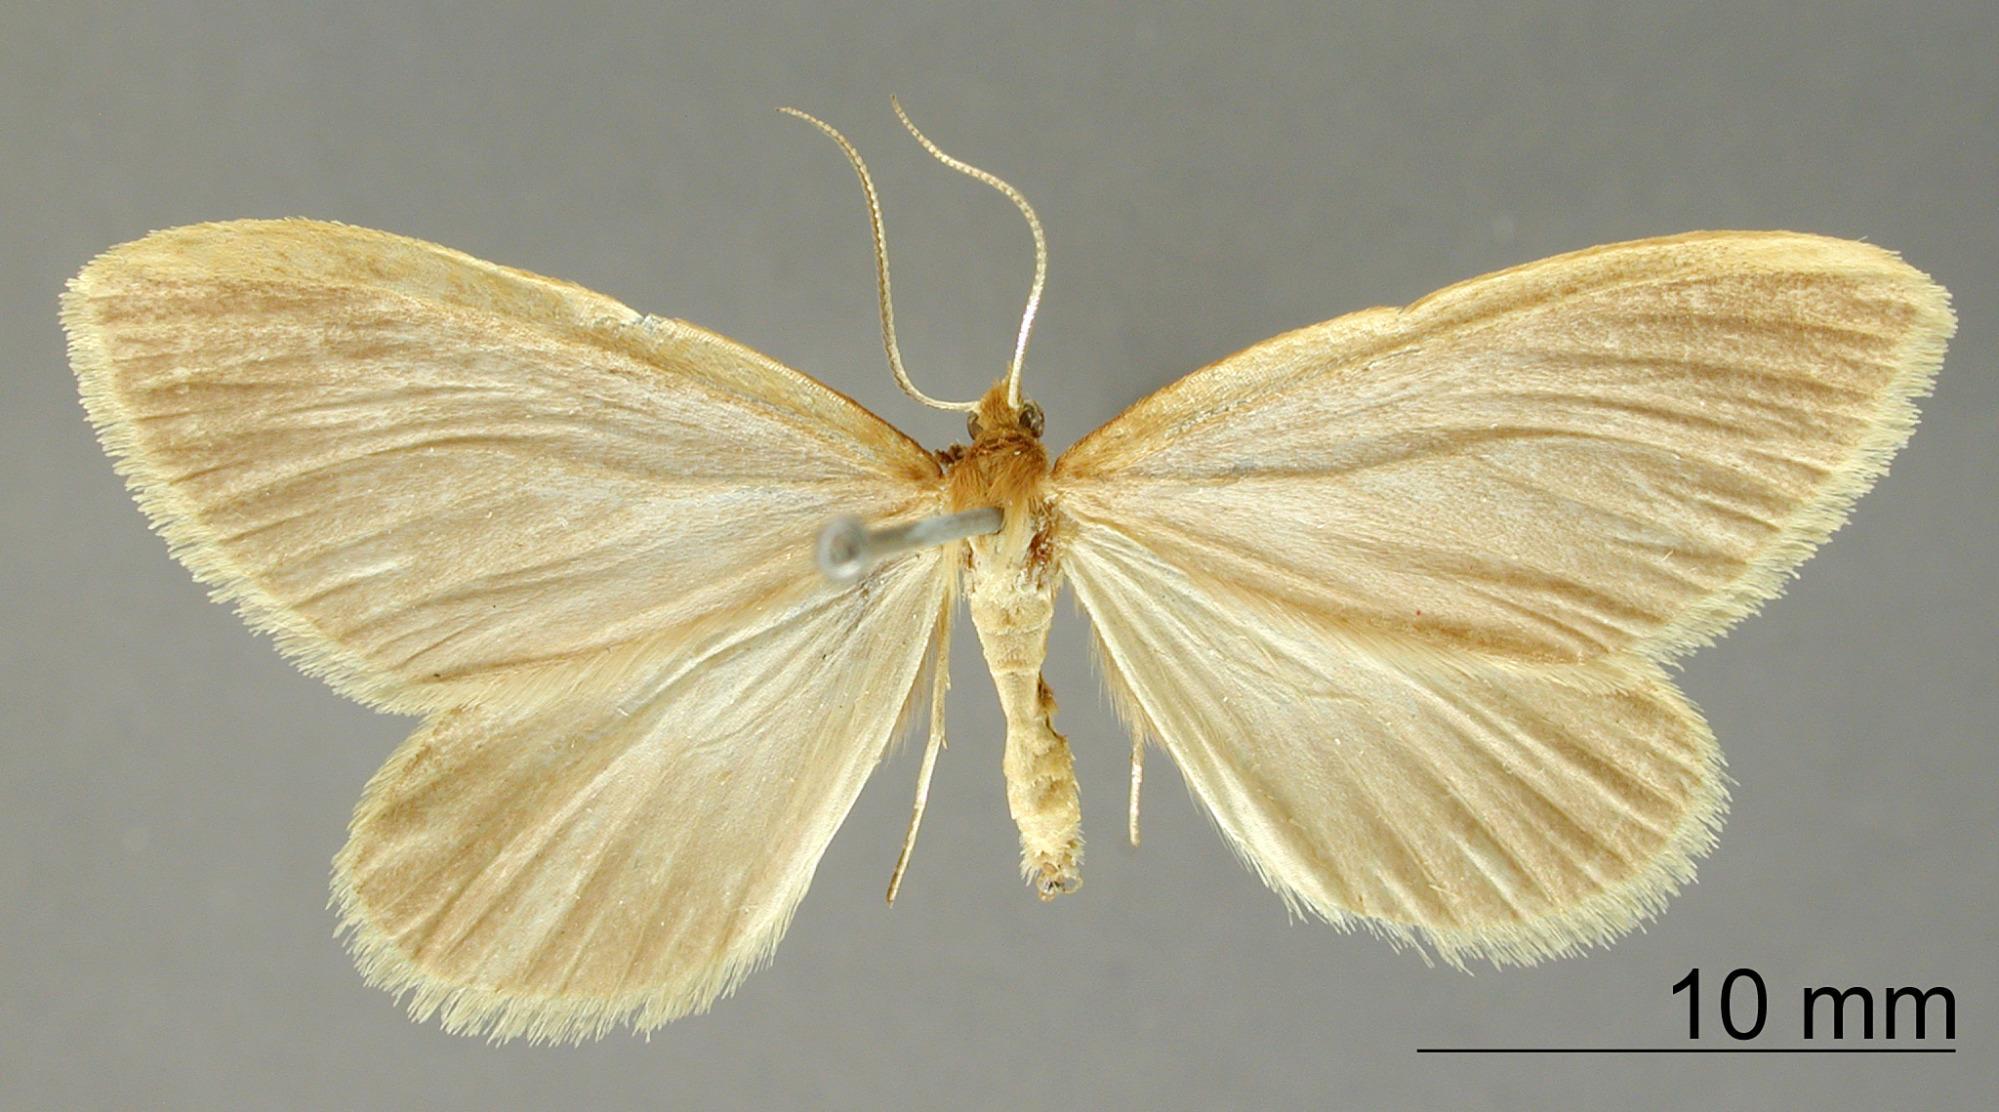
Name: Cophocerotis instar
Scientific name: Cophocerotis instar Dognin, 1904
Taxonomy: Animalia, Arthropoda, Insecta, Lepidoptera, Geometridae, Larentiinae
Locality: Huancabamba, Unknown, Peru